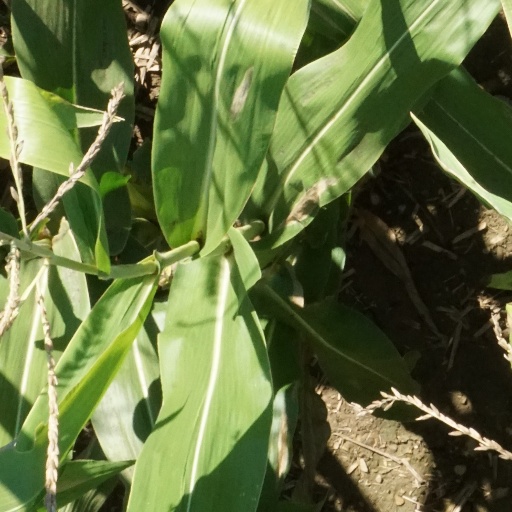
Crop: maize; corn